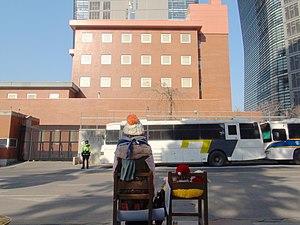
La Statue de la Paix, aussi souvent appelée Sonyeosang en coréen ou Statue de Femme de réconfort au Japon, est un symbole des victimes de l'esclavage sexuel, connues sous le noms de « femmes de réconfort », par l'Empire du Japon durant la Seconde Guerre mondiale. Elle est érigée pour demander des excuses et comme mémorial.